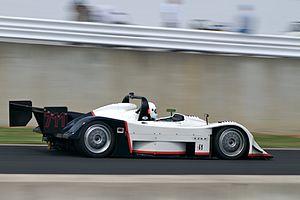
La Lola B2K/40 est une barquette de course construite en 2000 pour concourir en catégories SR2 de FIA Sportscar et de Grand American Road Racing Championship. Elle a évolué pour s'inscrire en catégorie LMP2 en Le Mans Series, American Le Mans Series et aux 24 Heures du Mans.